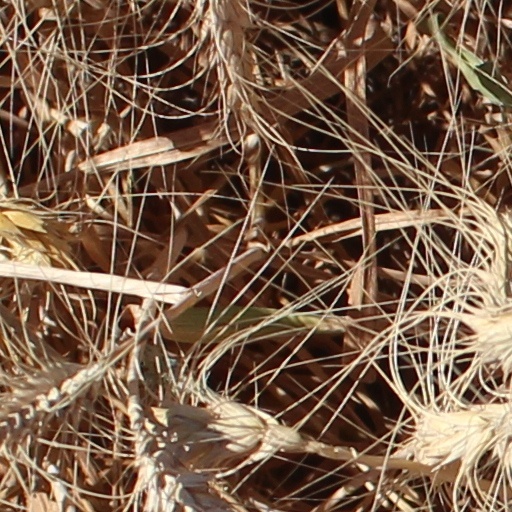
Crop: wheat